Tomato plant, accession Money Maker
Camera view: tilt-top (135 deg); turntable rotation: 210 degrees
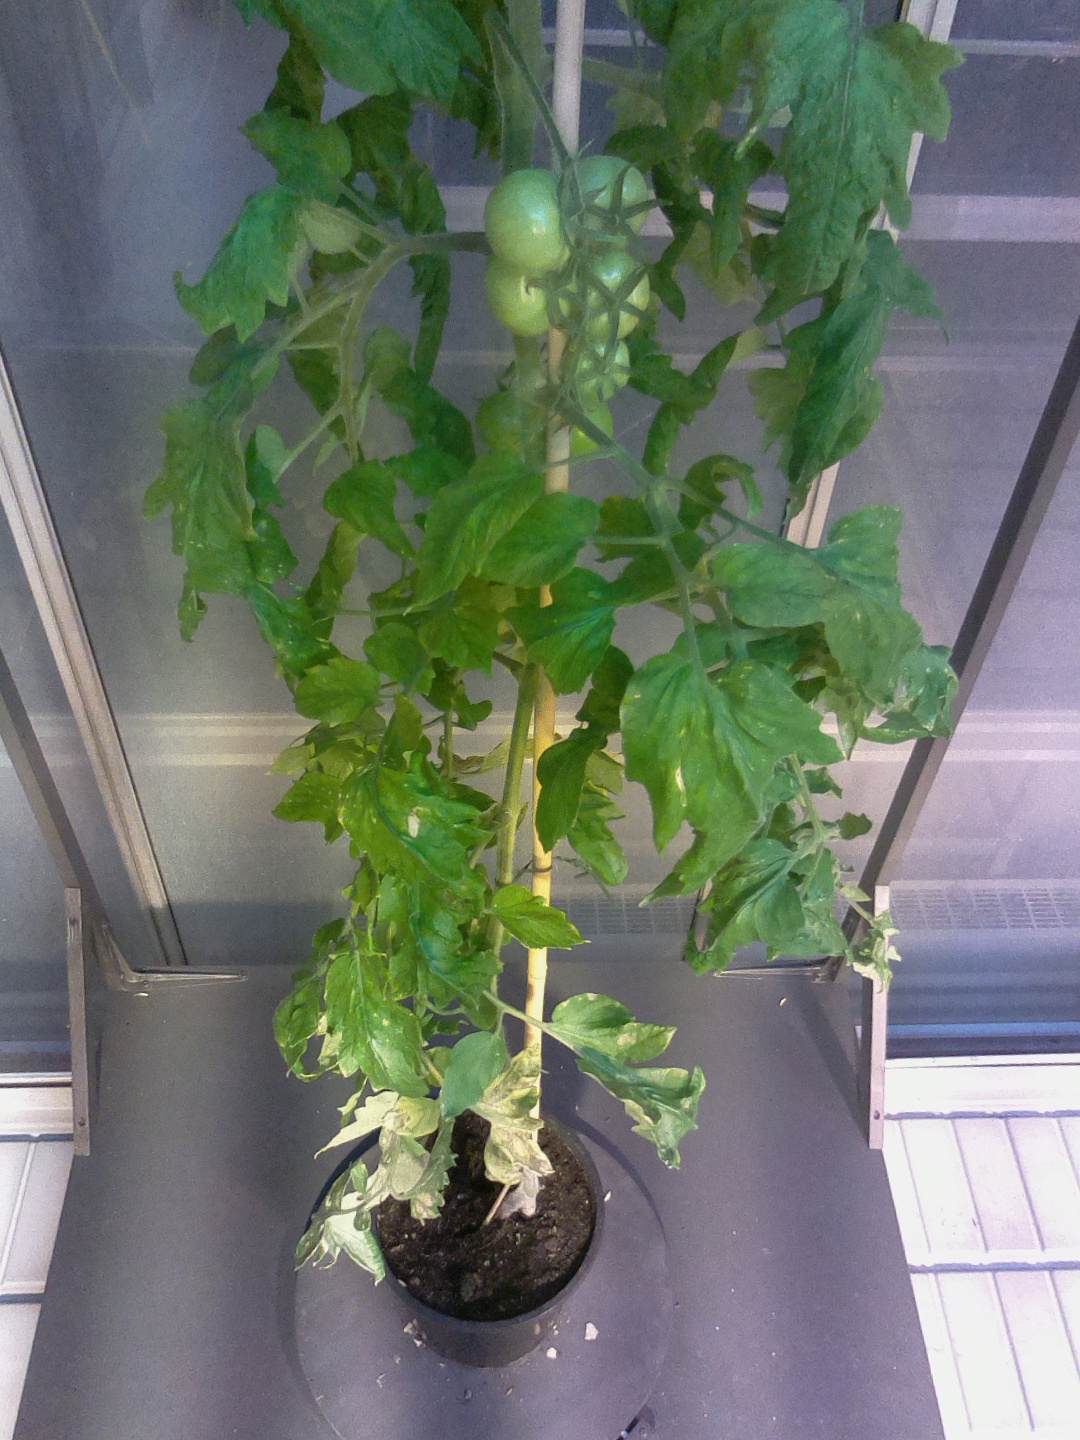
BBCH growth stage 78: 80% -90% of final fruit size